Matteo Rubin

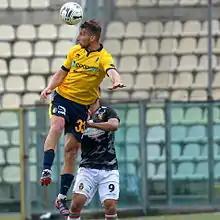
Rubin in 2015

Matteo Rubin (born 9 July 1987) is an Italian footballer who plays as a defender for club Campodarsego.